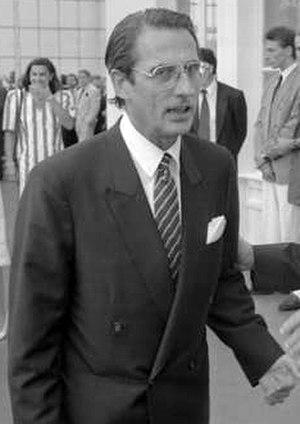
L'ambassade d'Allemagne en Russie est la représentation diplomatique de l'Allemagne auprès de la Fédération de Russie. Elle est située au nᵒ 56 rue Mosfilmovskaya à Moscou, la capitale du pays, et son ambassadeur est, depuis 2014, Rüdiger von Fritsch.